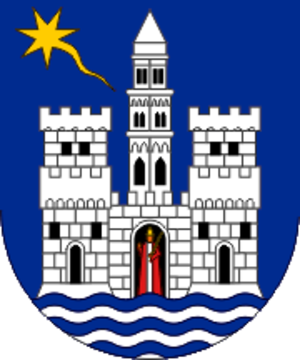
Trogir est une ville et une municipalité située en Dalmatie, dans le comitat de Split-Dalmatie, en Croatie. Au recensement de 2001, la municipalité comptait 12 995 habitants, dont 96,68 % de Croates et la ville seule comptait 10 907 habitants.